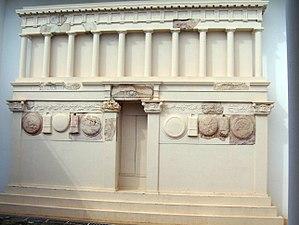
Micipsa était un roi de Numidie, fils et successeur de Massinissa. Il hérite du trône de Numidie en 148 av. J.-C., et y régnera pendant près de trente années, jusqu’à sa mort, en 118 av. J.-C.